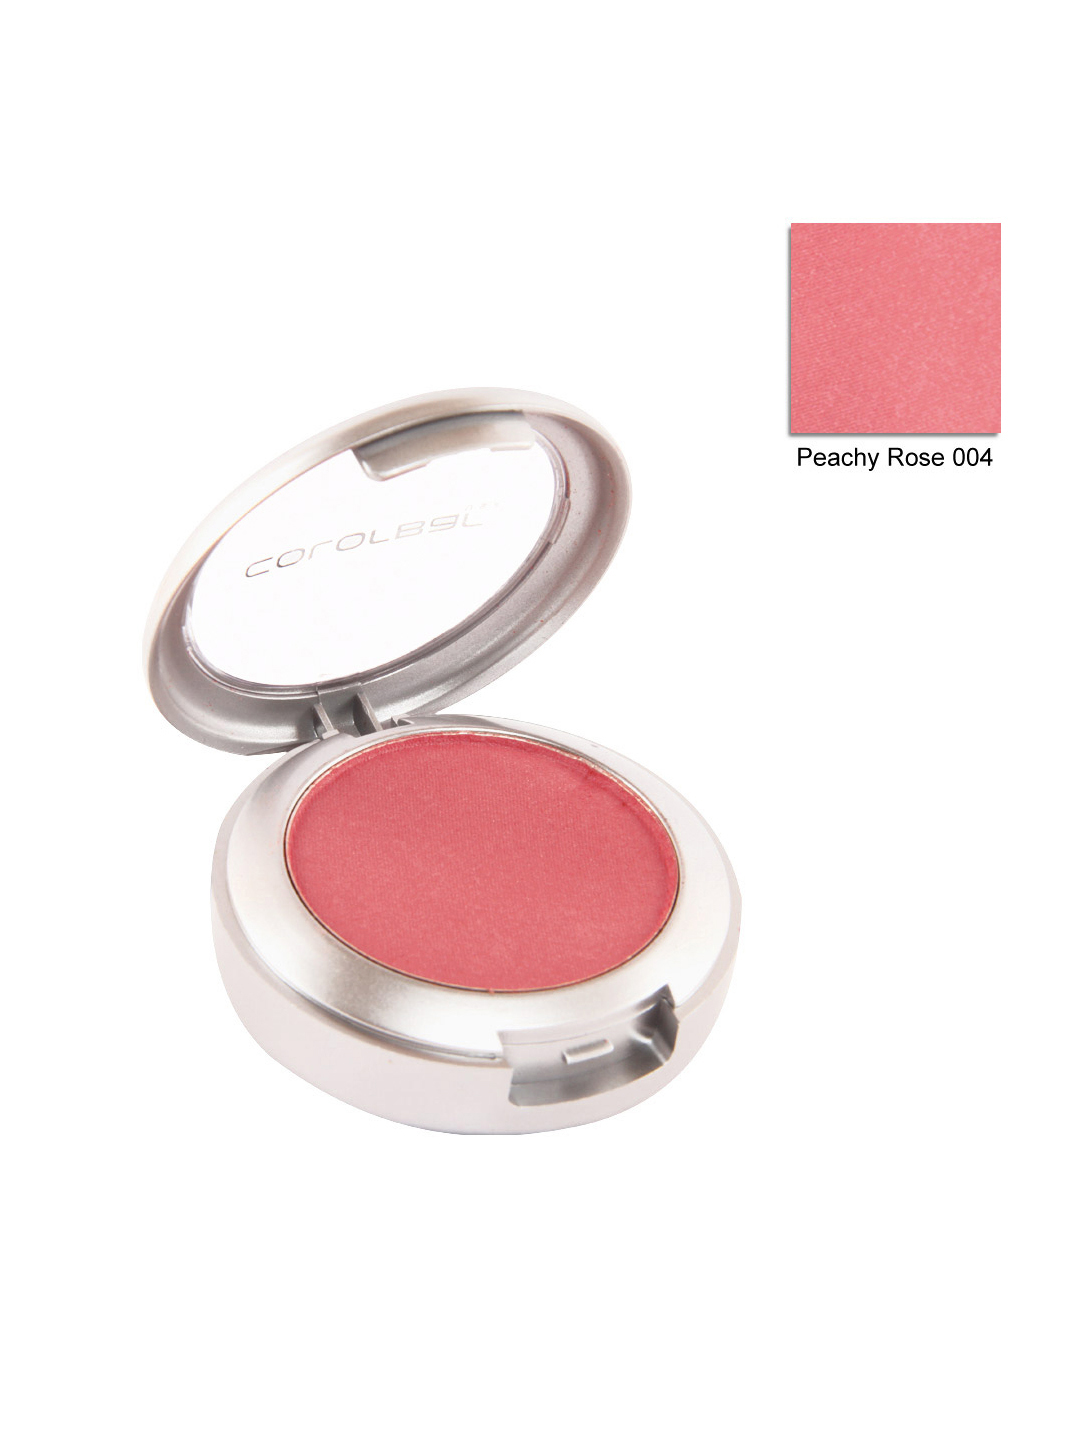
Colorbar Blush New Peachy Rose Blusher 004
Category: Personal Care / Makeup / Highlighter and Blush
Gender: Women
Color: Pink
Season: Spring 2017
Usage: Casual